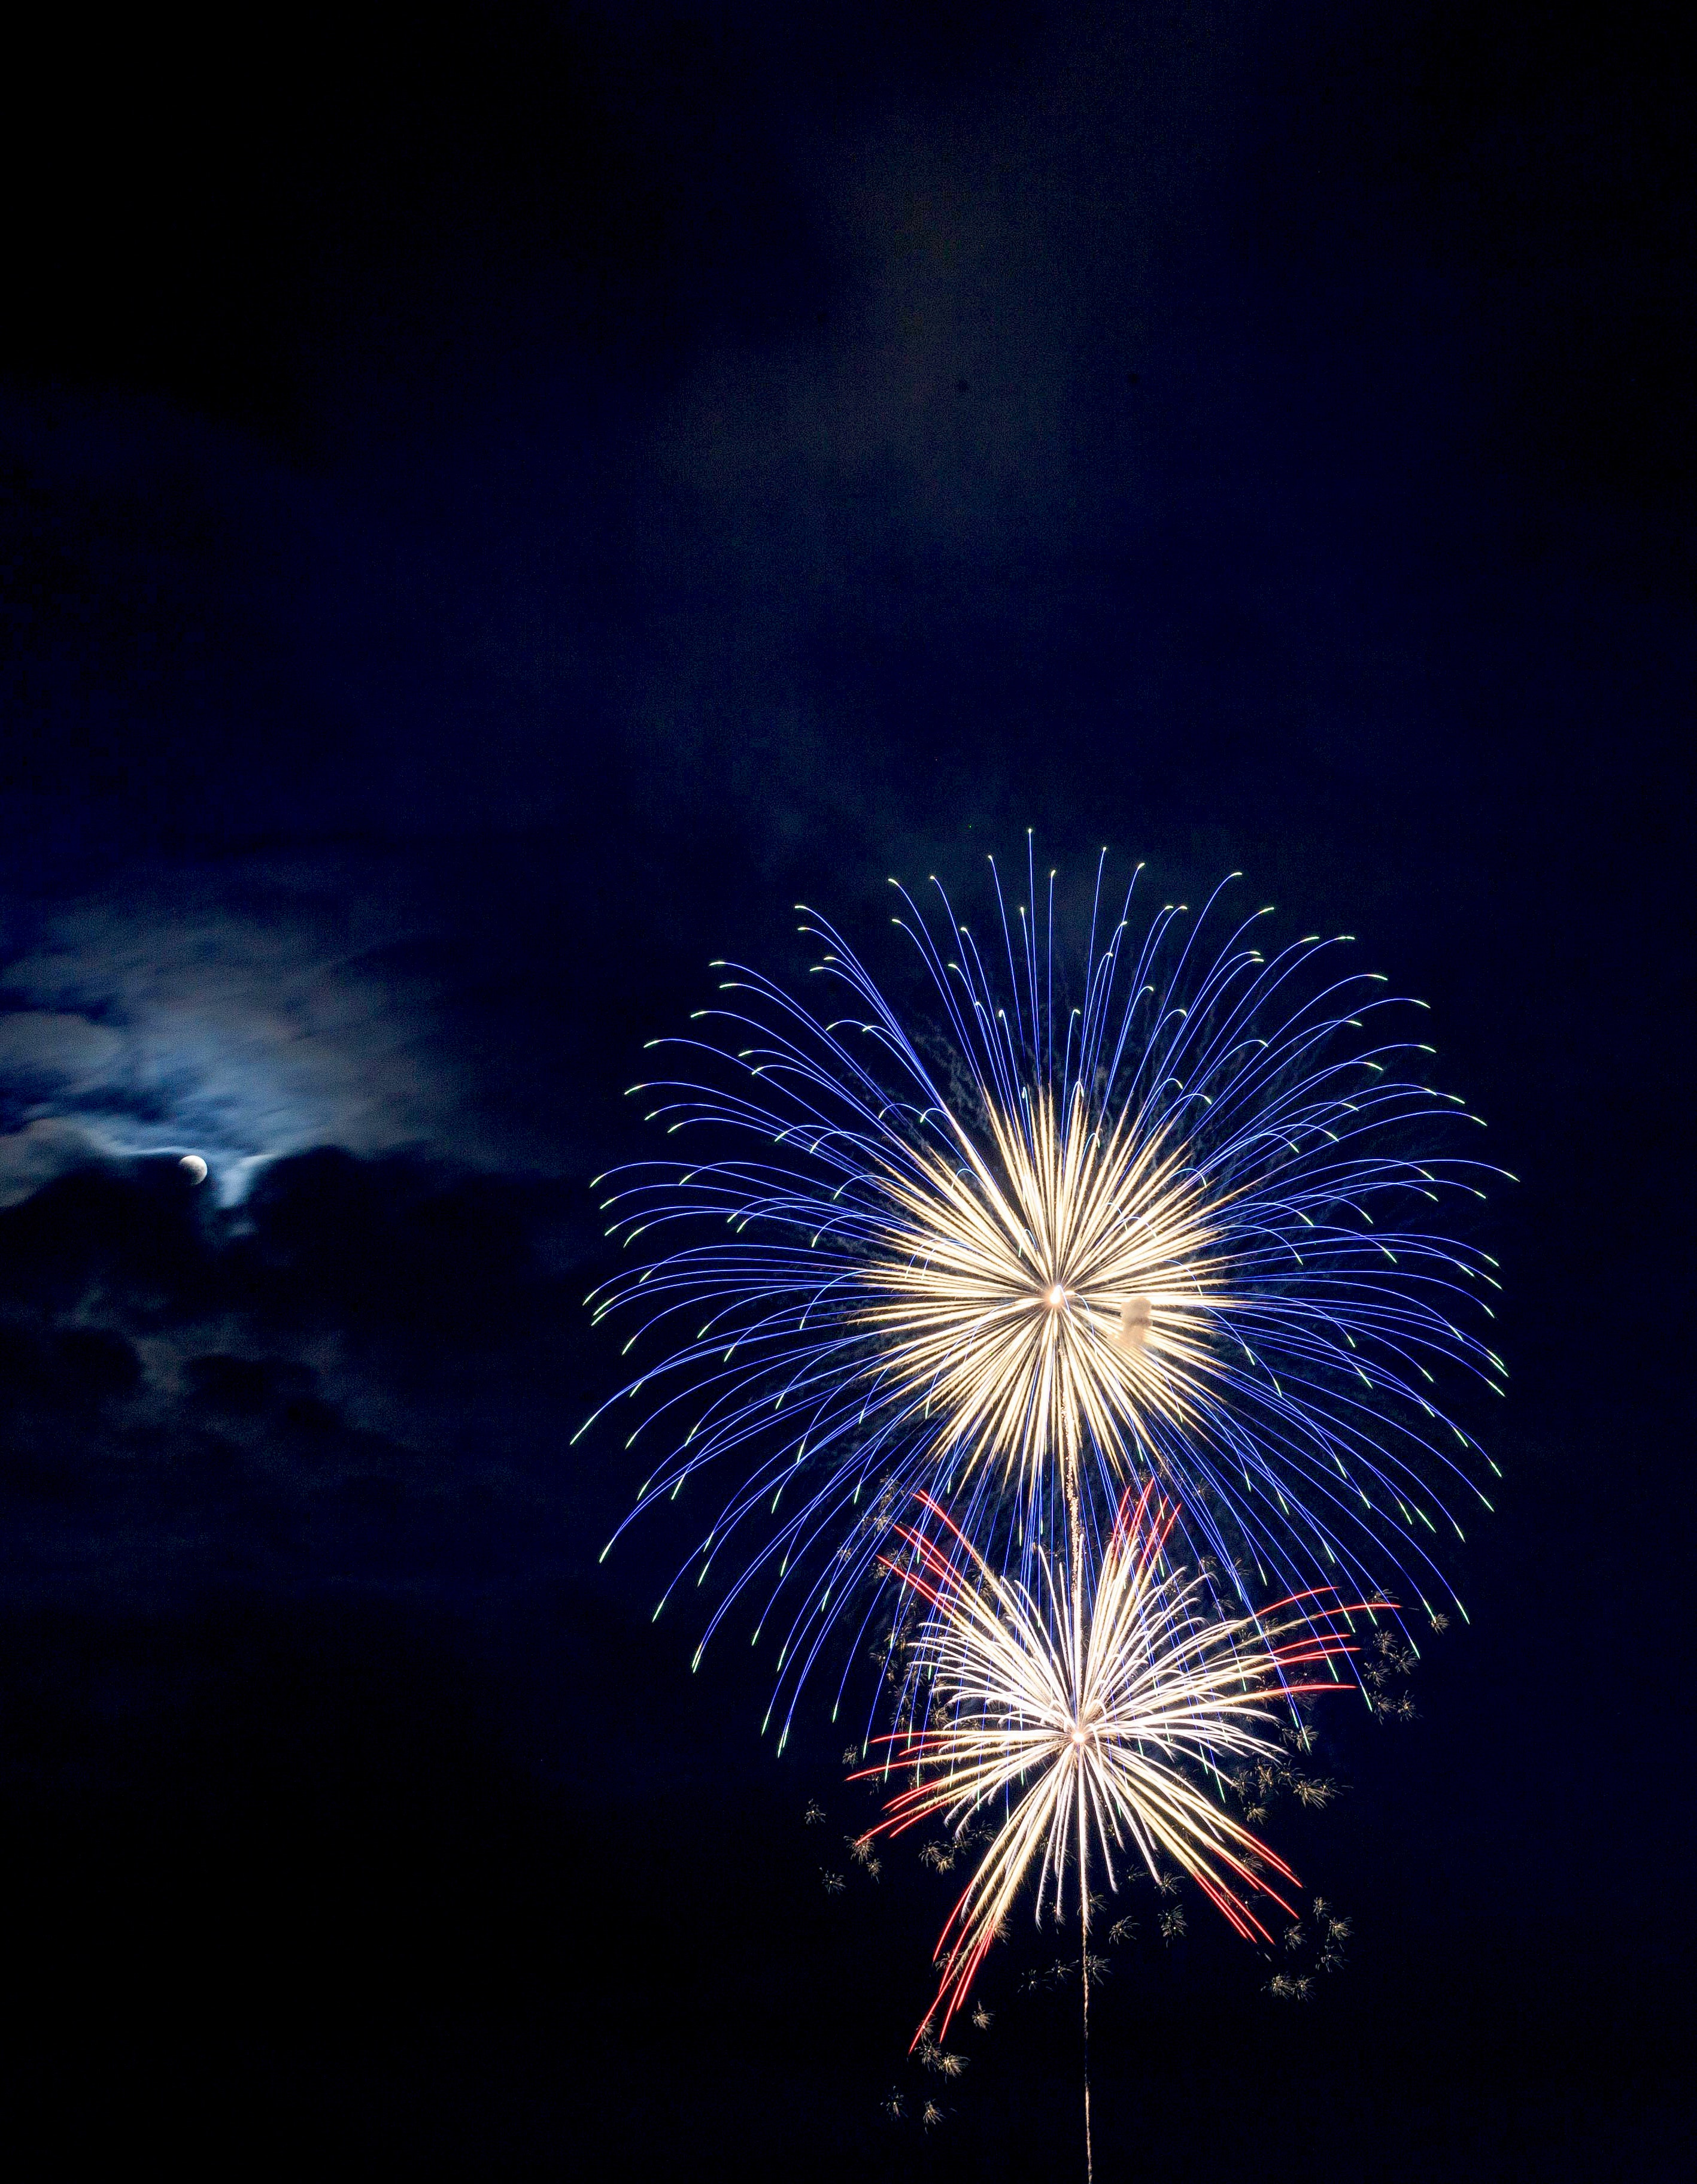
fireworks, sky, new years day, nature, night, blue, darkness, midnight, event, electric blue, festival, holiday, new year's eve, diwali, cloud, fete, public event, recreation, new year, architecture, space, independence day, world, earth